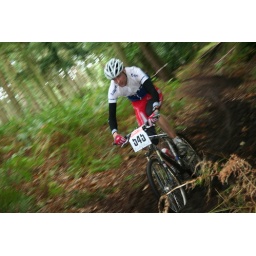
Gorrick Mountain Bike Event Minley Manor Yateley XC cross country Course- Taken by my 12 year old son Rowan.